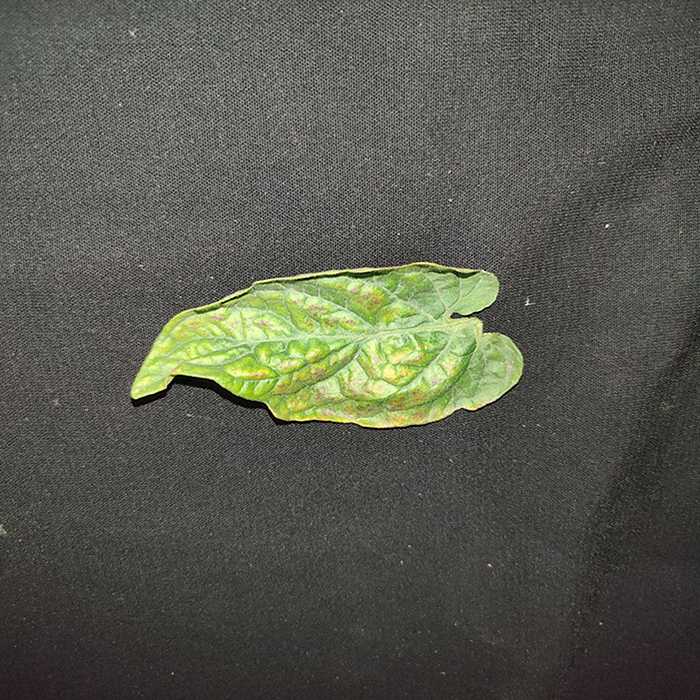
Plant: Tomato
Label: Tomato spotted wilt